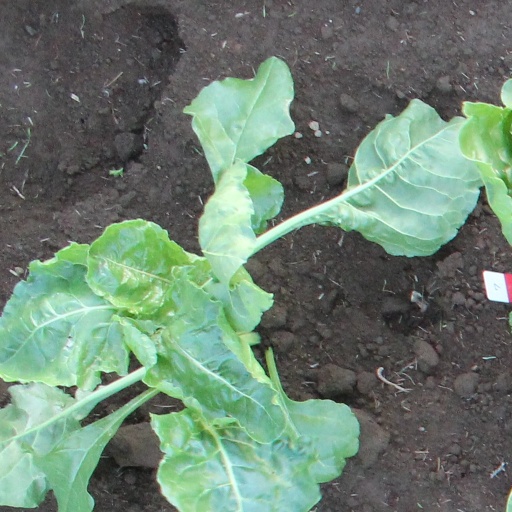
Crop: sugar beet